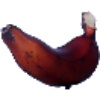
Label: red_banana